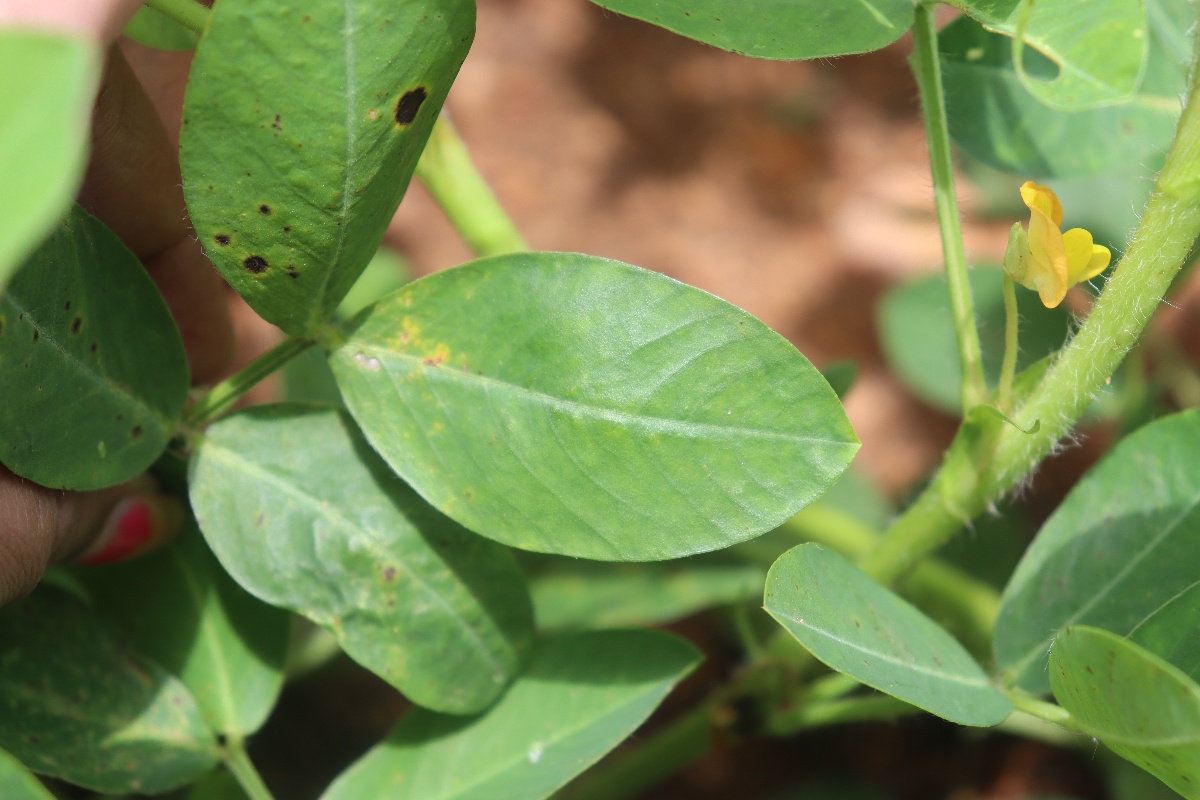
Label: early_leaf_spot